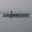
Label: ship